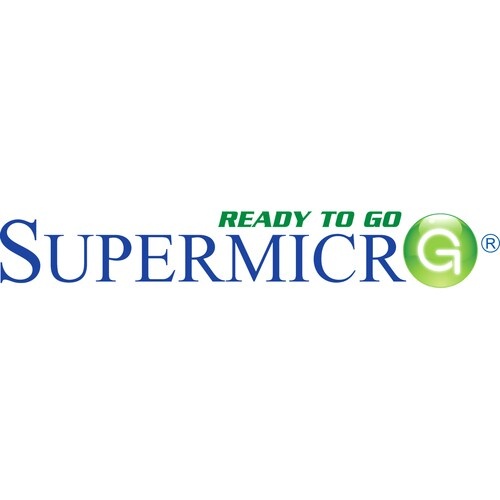
RSC-R1UW-2E16 1U FITS UIO AND WIO MBD 2XPCIE16
Super Micro Supermicro RSC-R1UW-2E16 Riser Card - 2 x PCI Express 3.0 x16 - PCI Express x16 - 2U Chasis VPN:RSC-R1UW-2E16 SKU:RSC175718 UPC:672042093311 Please see below description
Brand: Super Micro
Category: Electronics > Electronics Accessories > Computer Components > I/O Cards & Adapters > Riser Cards